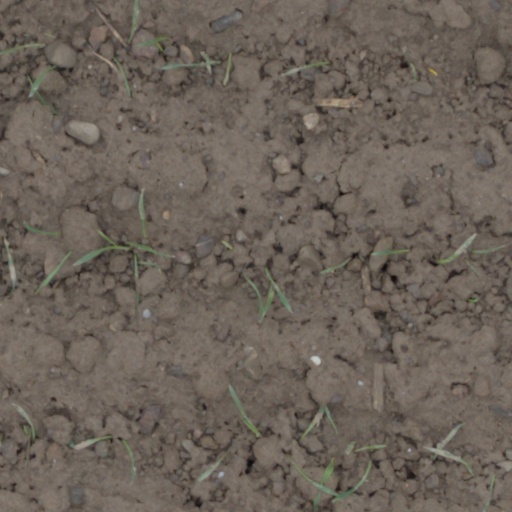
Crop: wheat